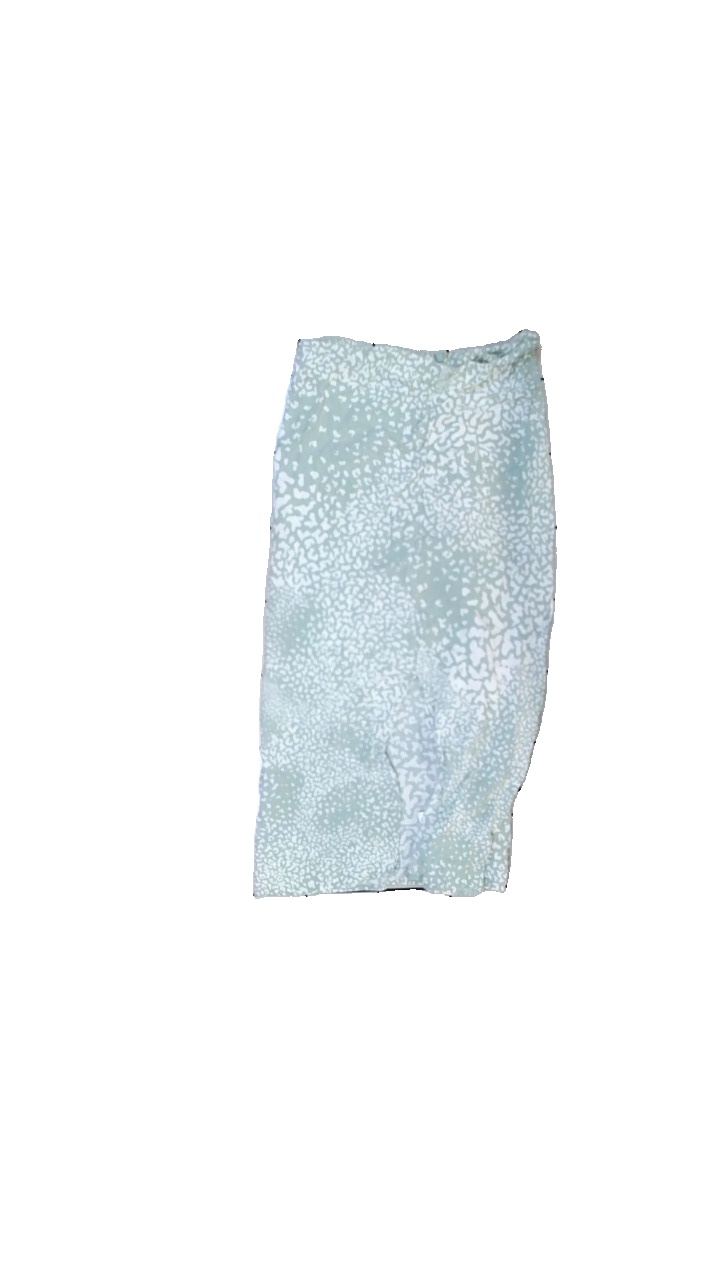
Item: Skirt (Ladies)
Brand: Lindex
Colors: Green, White
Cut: Regular
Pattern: Other
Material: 100% viscose
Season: All
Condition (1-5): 3
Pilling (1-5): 4
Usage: Reuse
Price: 50-100